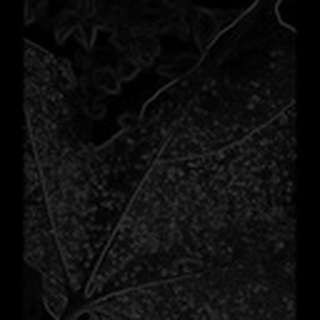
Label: cotton_aphids